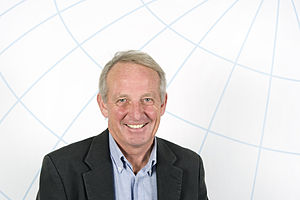
Åge Hadler
Åge Hadler er en norsk orienteringsløber, der blev den første verdensmester i den individuelle klasse ved en VM i orientering, som blev afholdt i 1966. I 1970 tog Hadler guld i stafet og igen i individuelt i 1972. Herudover har Hadler taget tre bronzemedaljer.